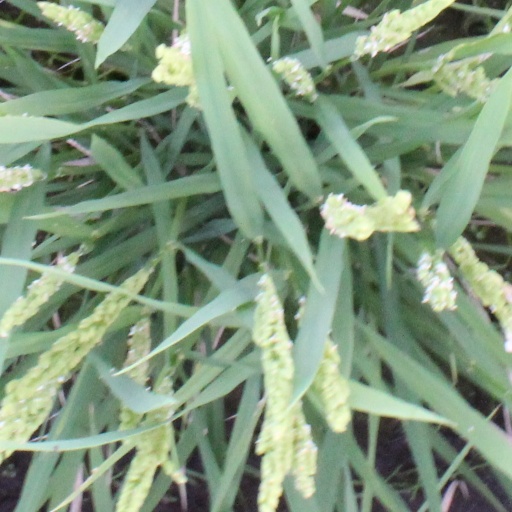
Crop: rice